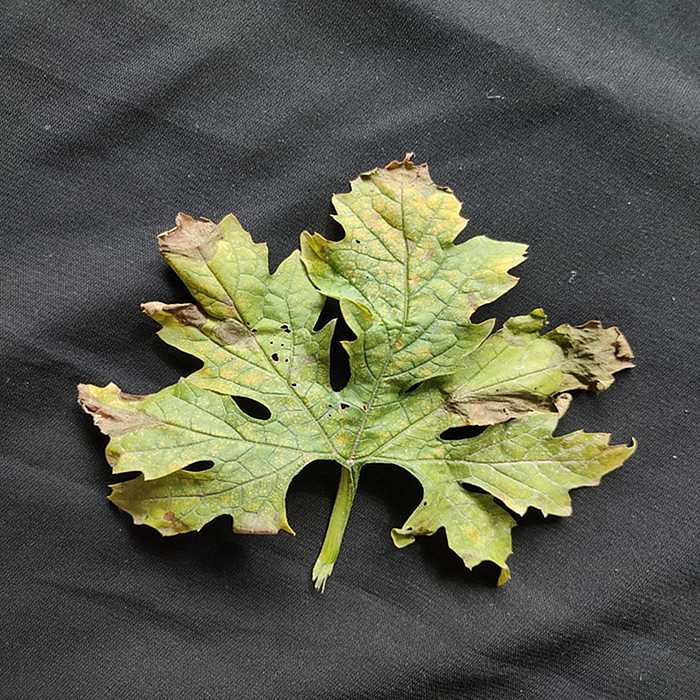
Plant: Bitter Gourd
Label: Fusarium wilt